Westmoreland, Houston

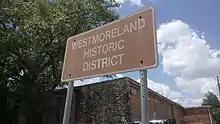
Sign

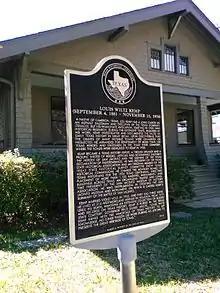
Historical marker

The Westmoreland Historic District is a neighborhood in Neartown Houston, Texas. It is west of Spur 527, between Westheimer Road and West Alabama Street.